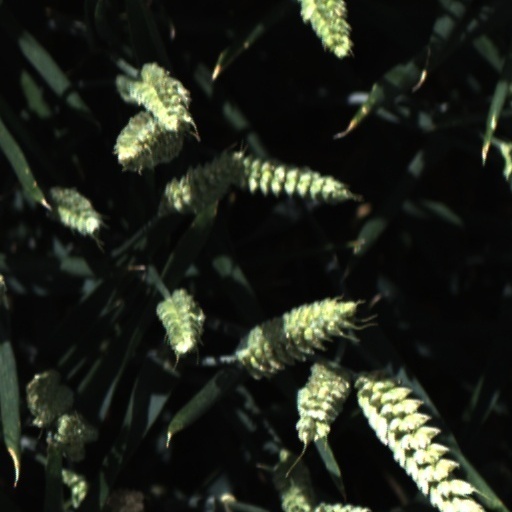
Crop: wheat